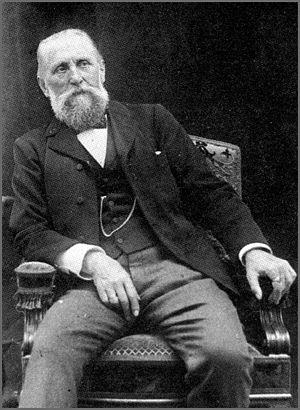
Friedrich Adler est un architecte et archéologue allemand.